Saint Thomas Tower

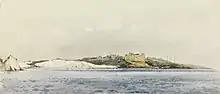
Painting of St Thomas Bay in World War I, viewed from the sea. The tower is visible in the centre.

The tower was used by the British until the 19th century. They did not make any major alterations to the tower (like they did in Saint Lucian Tower), other than some minor changes to the structure. At some point, the tower was also used as a prison.